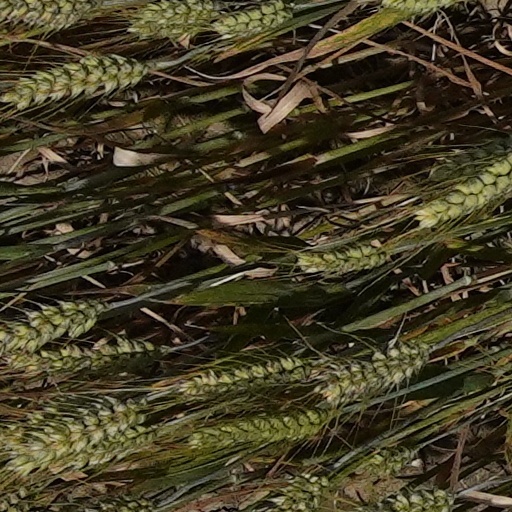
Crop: wheat